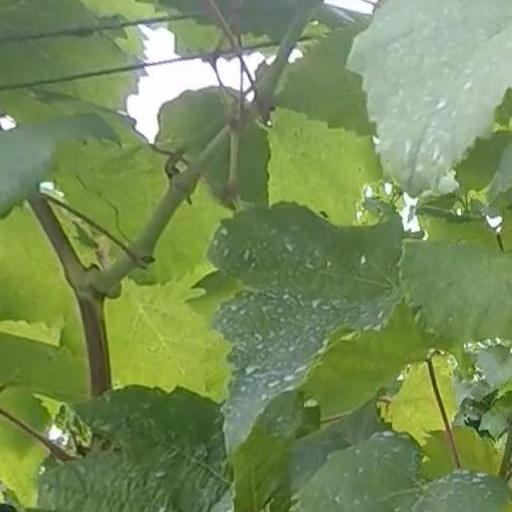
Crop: grape